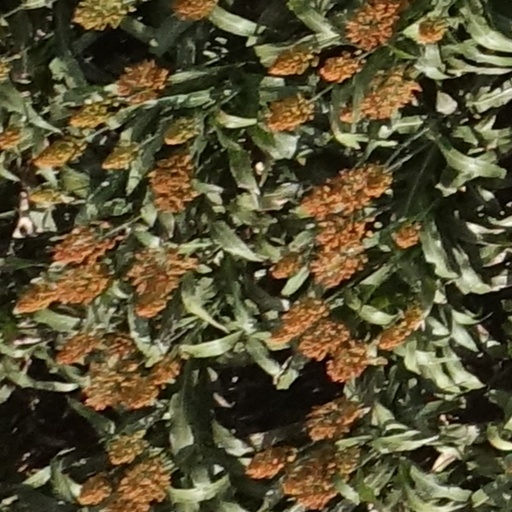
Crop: sorghum